Grange Thistle FC

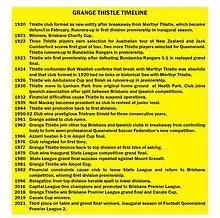
Grange Thistle historical summary.

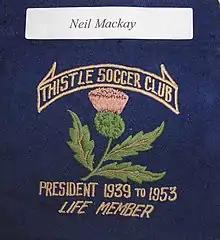
Long-serving Thistle president Neil Mackay's club blazer badge.

Two weeks later Merthyr Thistle rounded off the season on 18 October in the final game of its existence, a challenge match at Bulimba against Bush Rats, one of the leading clubs in the Ipswich competition, losing 1–0. At this stage there was as yet no public indication of the internal dissension which was to cause the collapse of Merthyr Thistle early in 1920 and the formation of the present club. So convivial was the atmosphere that the Ipswich Times report stated that “when the players were ready to return to the city they lined up and the Pipers’ Band led the way to the ferry. The visitors were later entertained at the Alexandria Café. Mr Morgan, on behalf of the Thistles, thanked the Rats for the visit and said he hoped that they would have more such matches in the future. Mr Joe Potts responded on behalf of the Rats, and commended the Thistles on the splendid way they had treated them”.